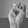
ASL letter: M